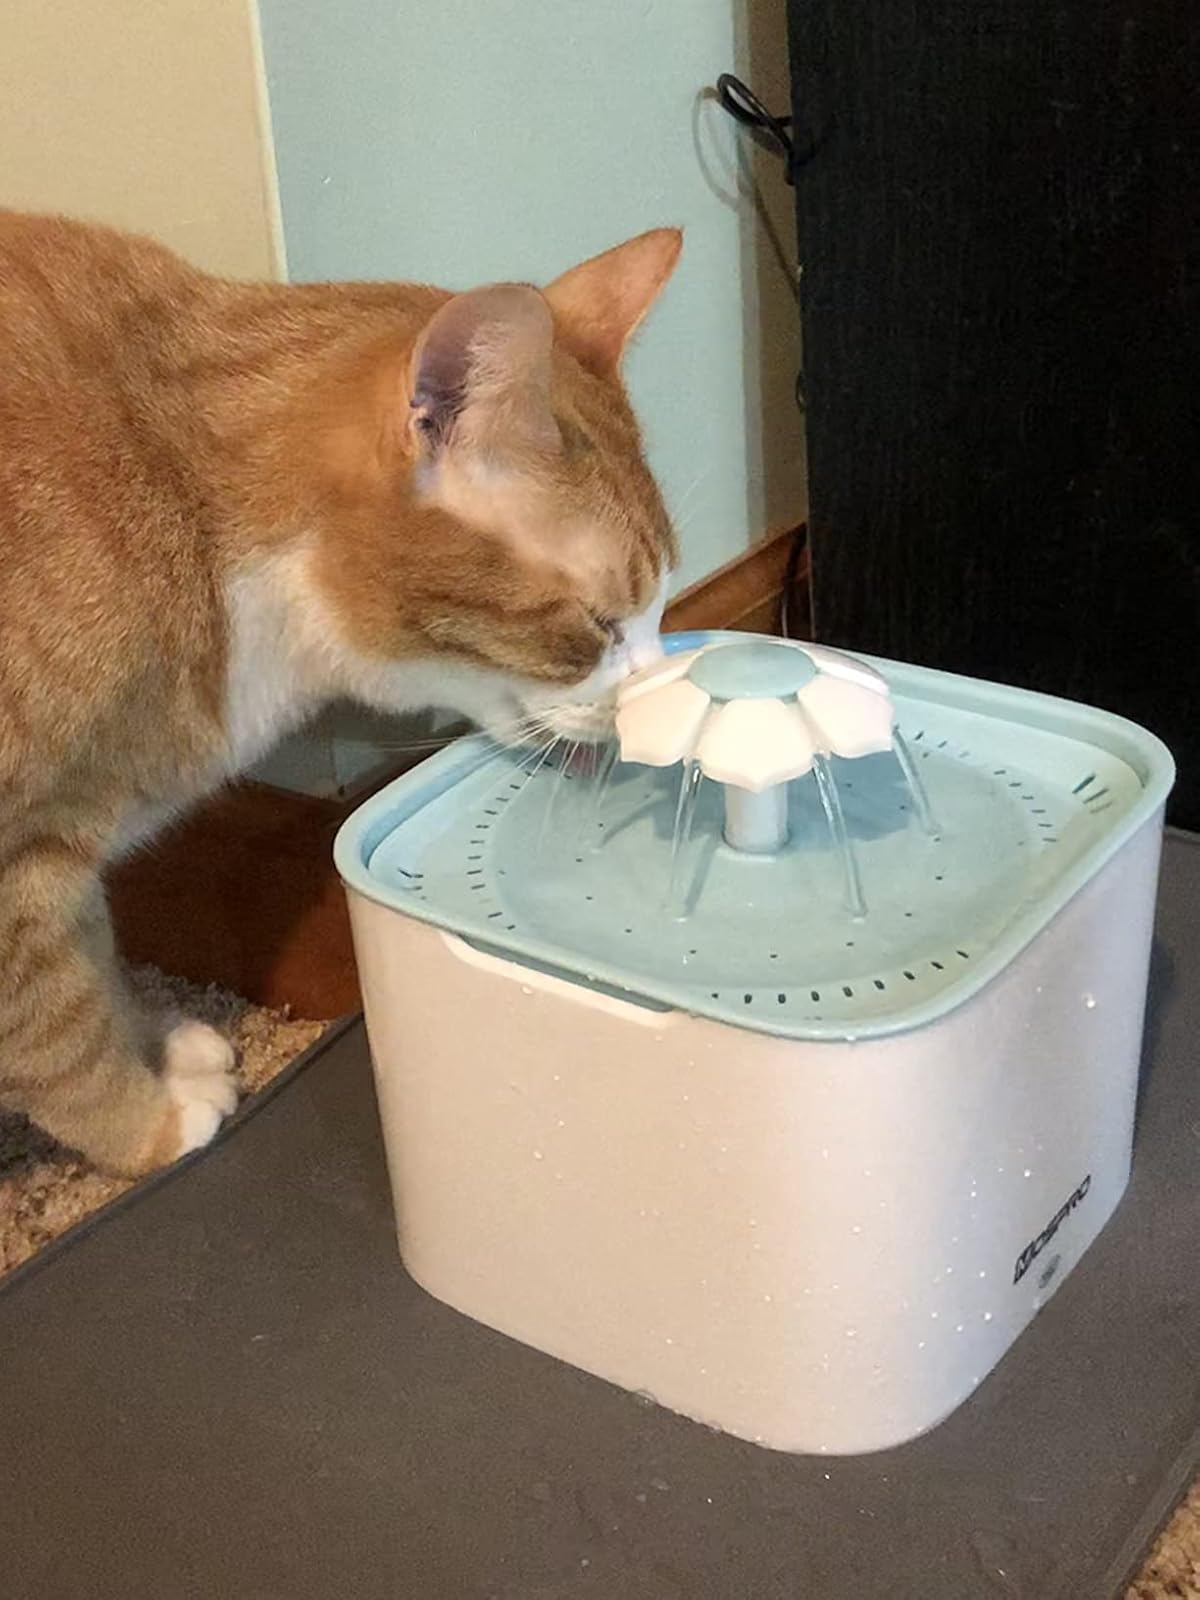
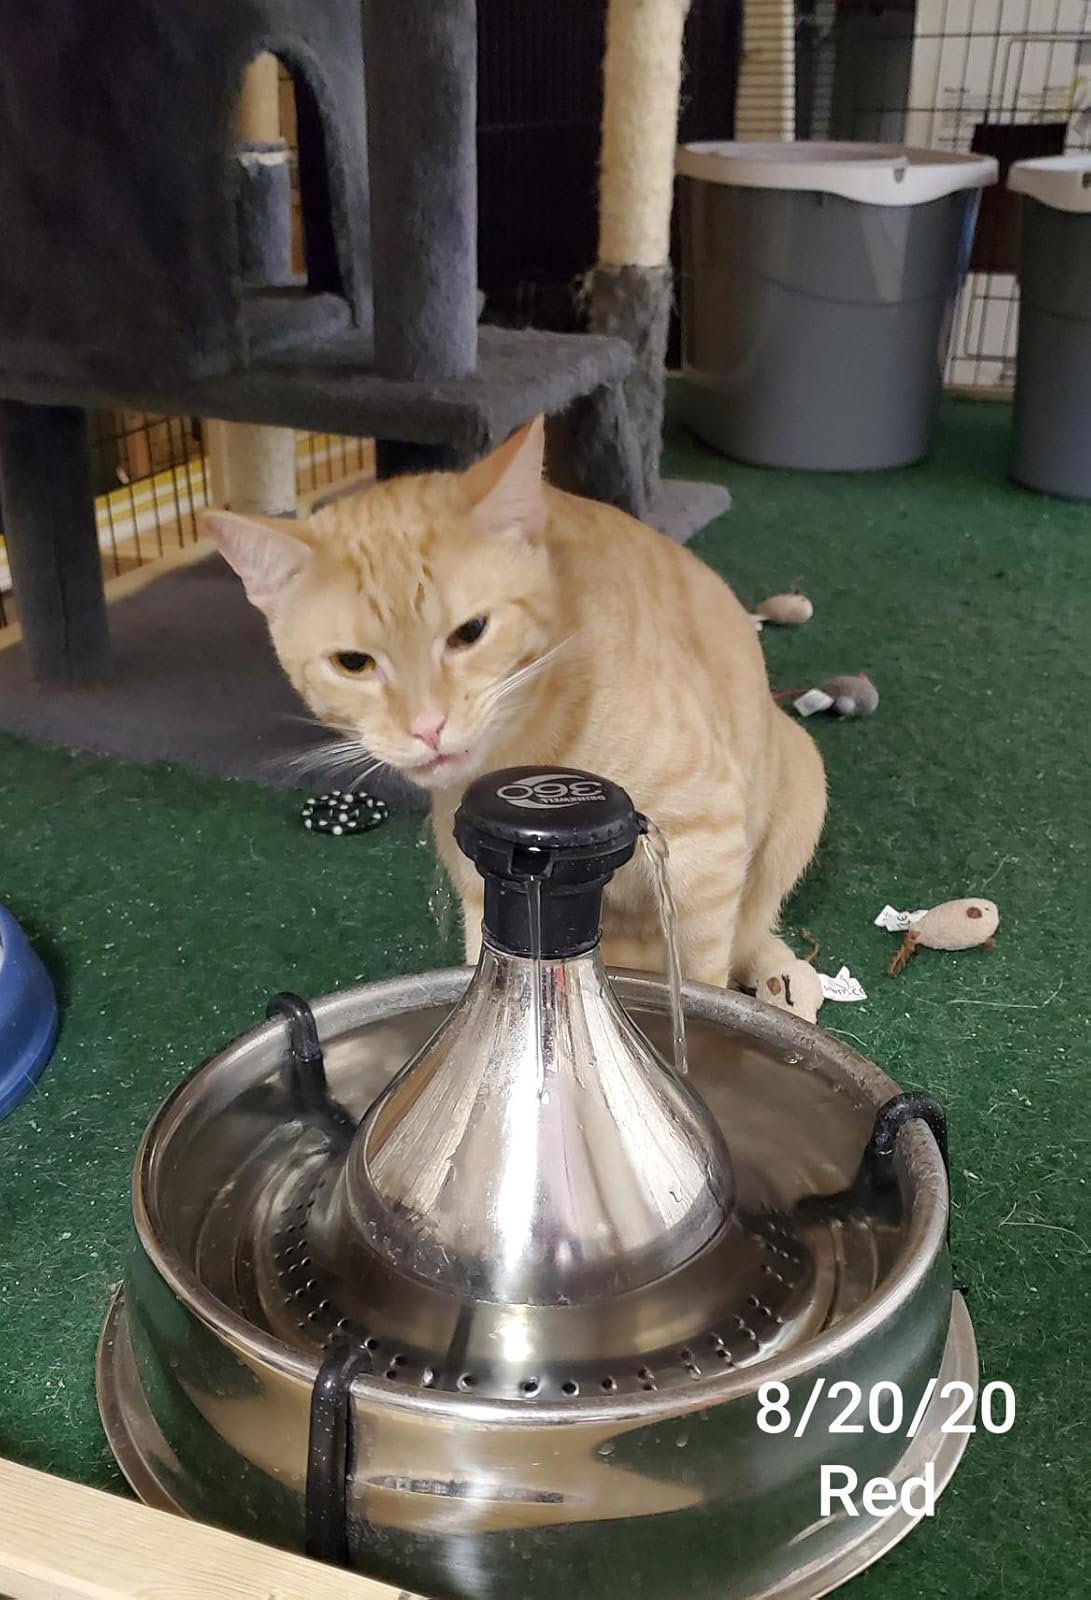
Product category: items_bowl
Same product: no